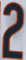
Number: 2